Olivier Messiaen

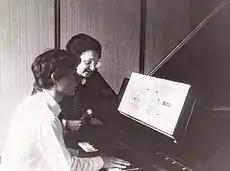
Yvonne Loriod teaching piano (1982)

Messiaen's first wife died in 1959 after a long illness, and in 1961 he married Loriod. He began to travel widely, to attend musical events and to seek out and transcribe the songs of more exotic birds in the wild. Despite this, he spoke only French. Loriod frequently assisted her husband's detailed studies of birdsong while walking with him, by making tape recordings for later reference. In 1962 he visited Japan, where Gagaku music and Noh theatre inspired the orchestral "Japanese sketches", "Sept haïkaï", which contain stylised imitations of traditional Japanese instruments.